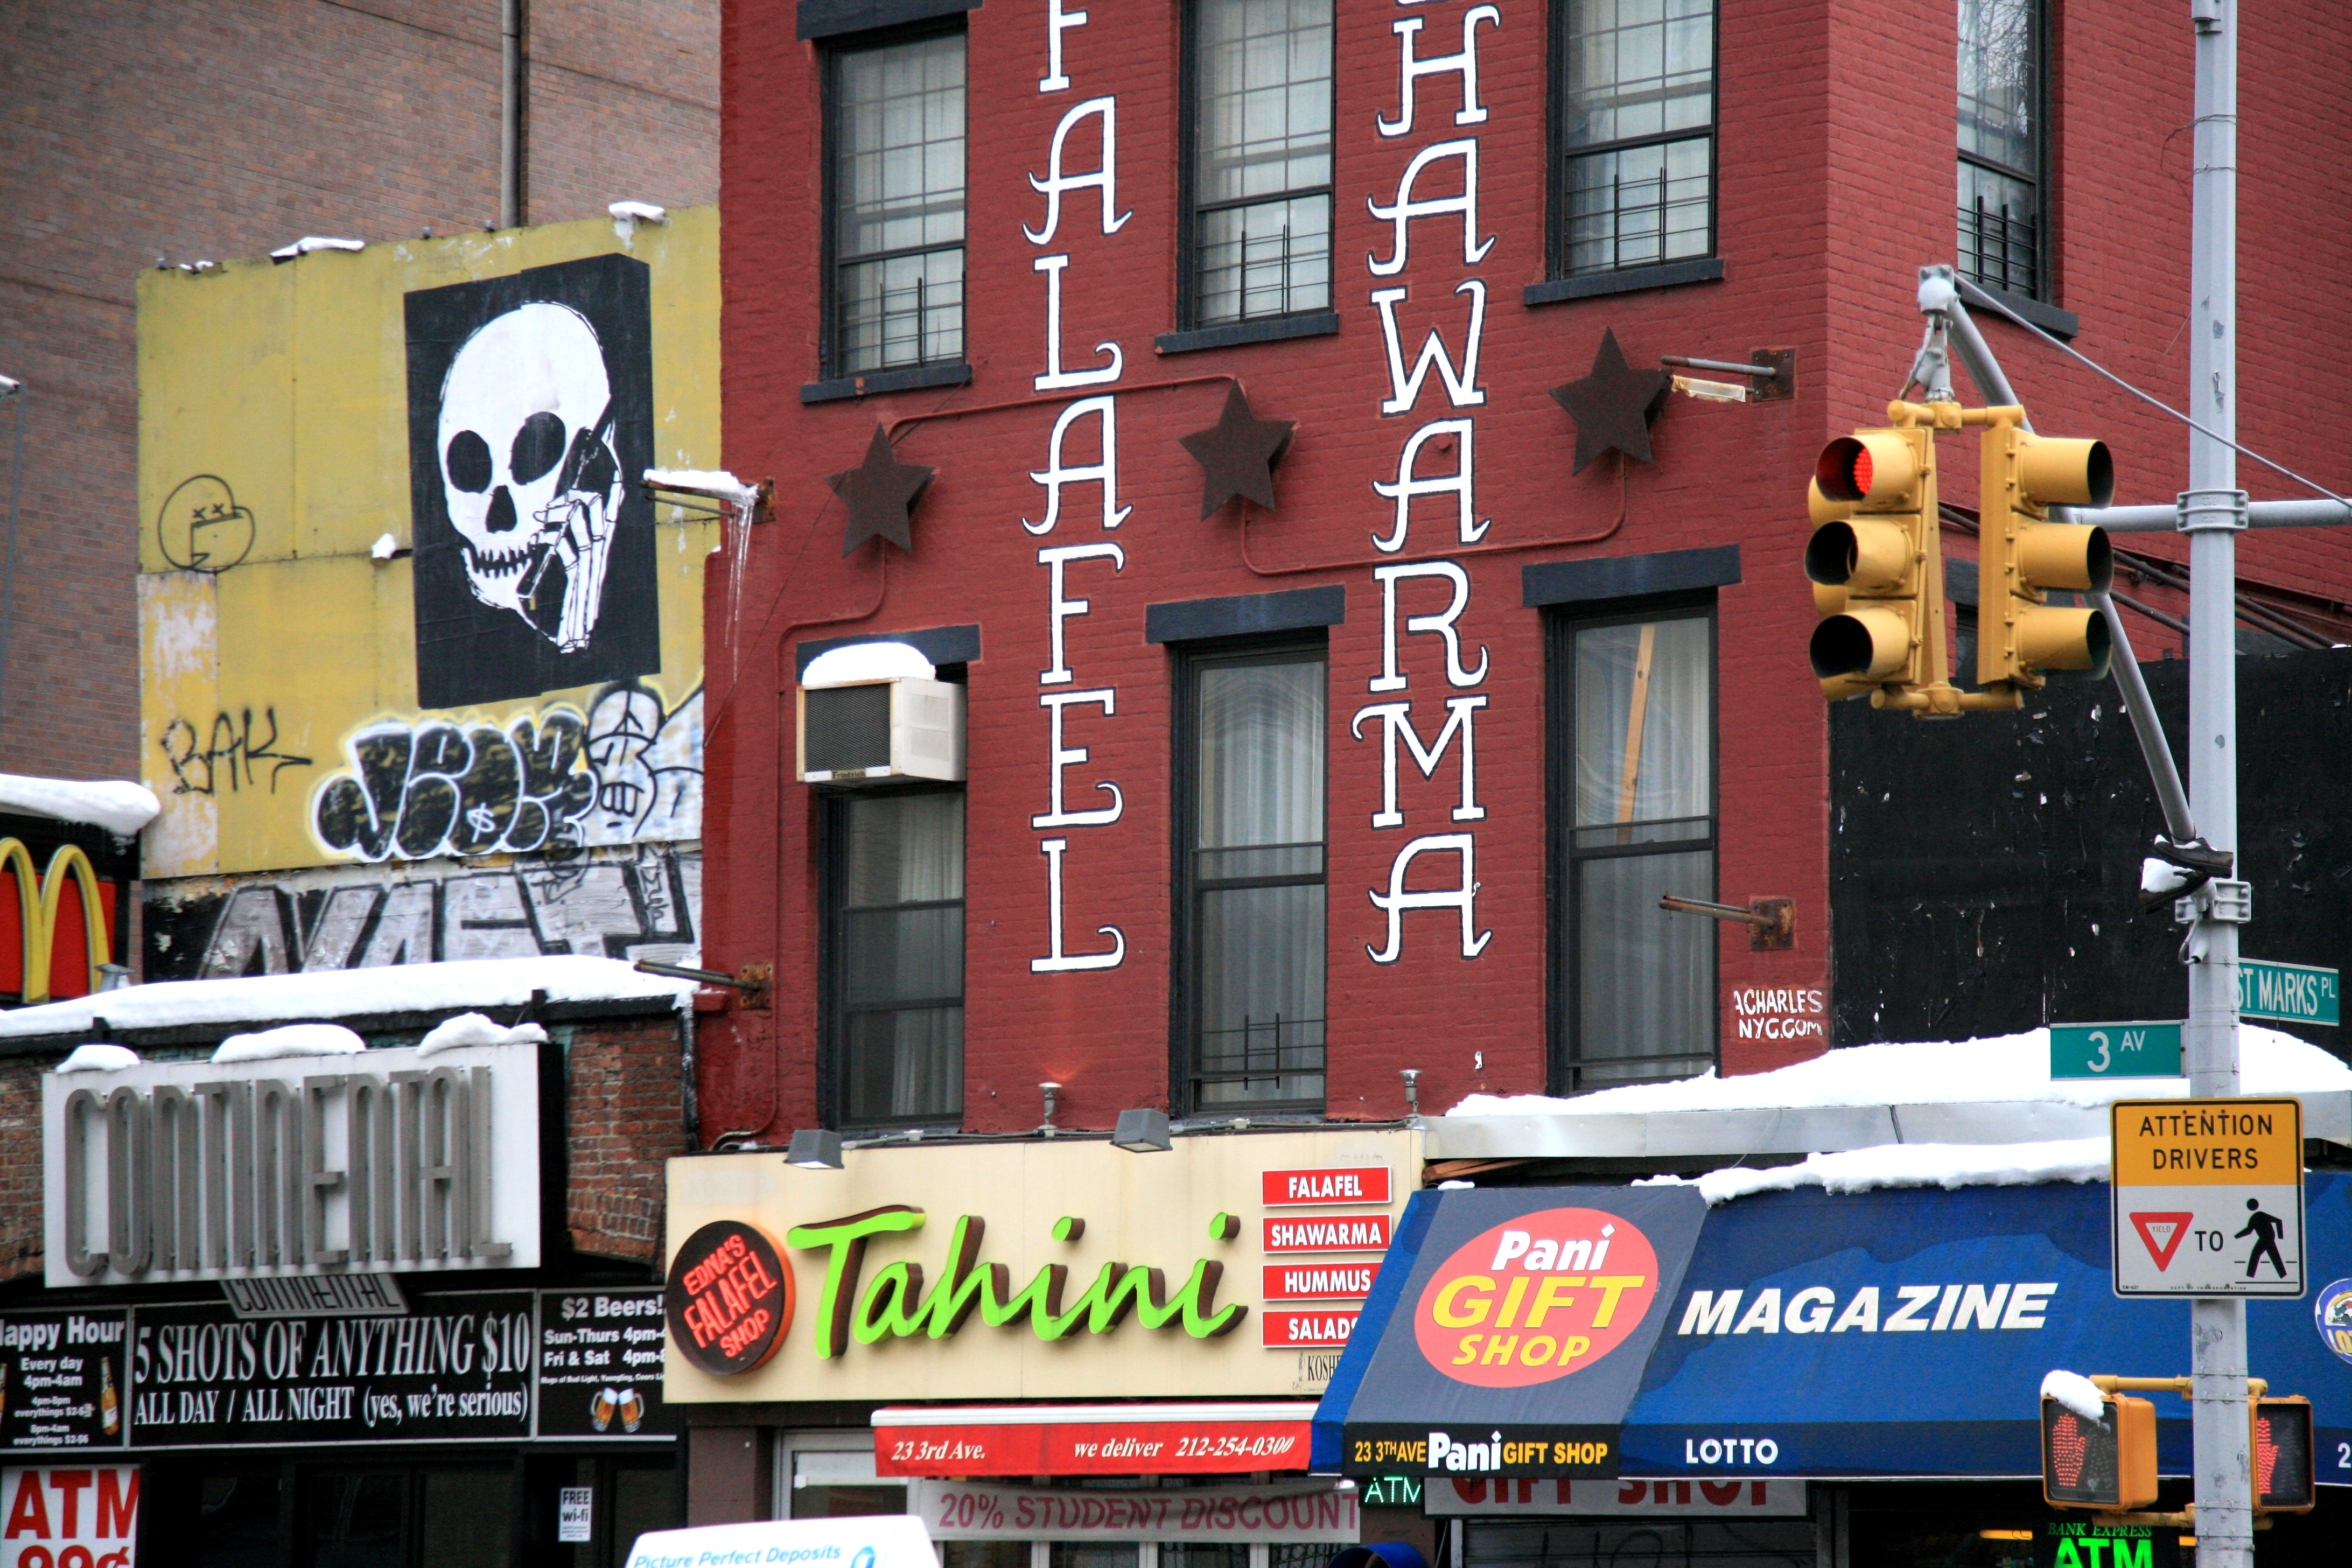
road, street, restaurant, advertising, manhattan, downtown, nyc, signage, newyork, newyorkcity, ny, eastvillage, tahini